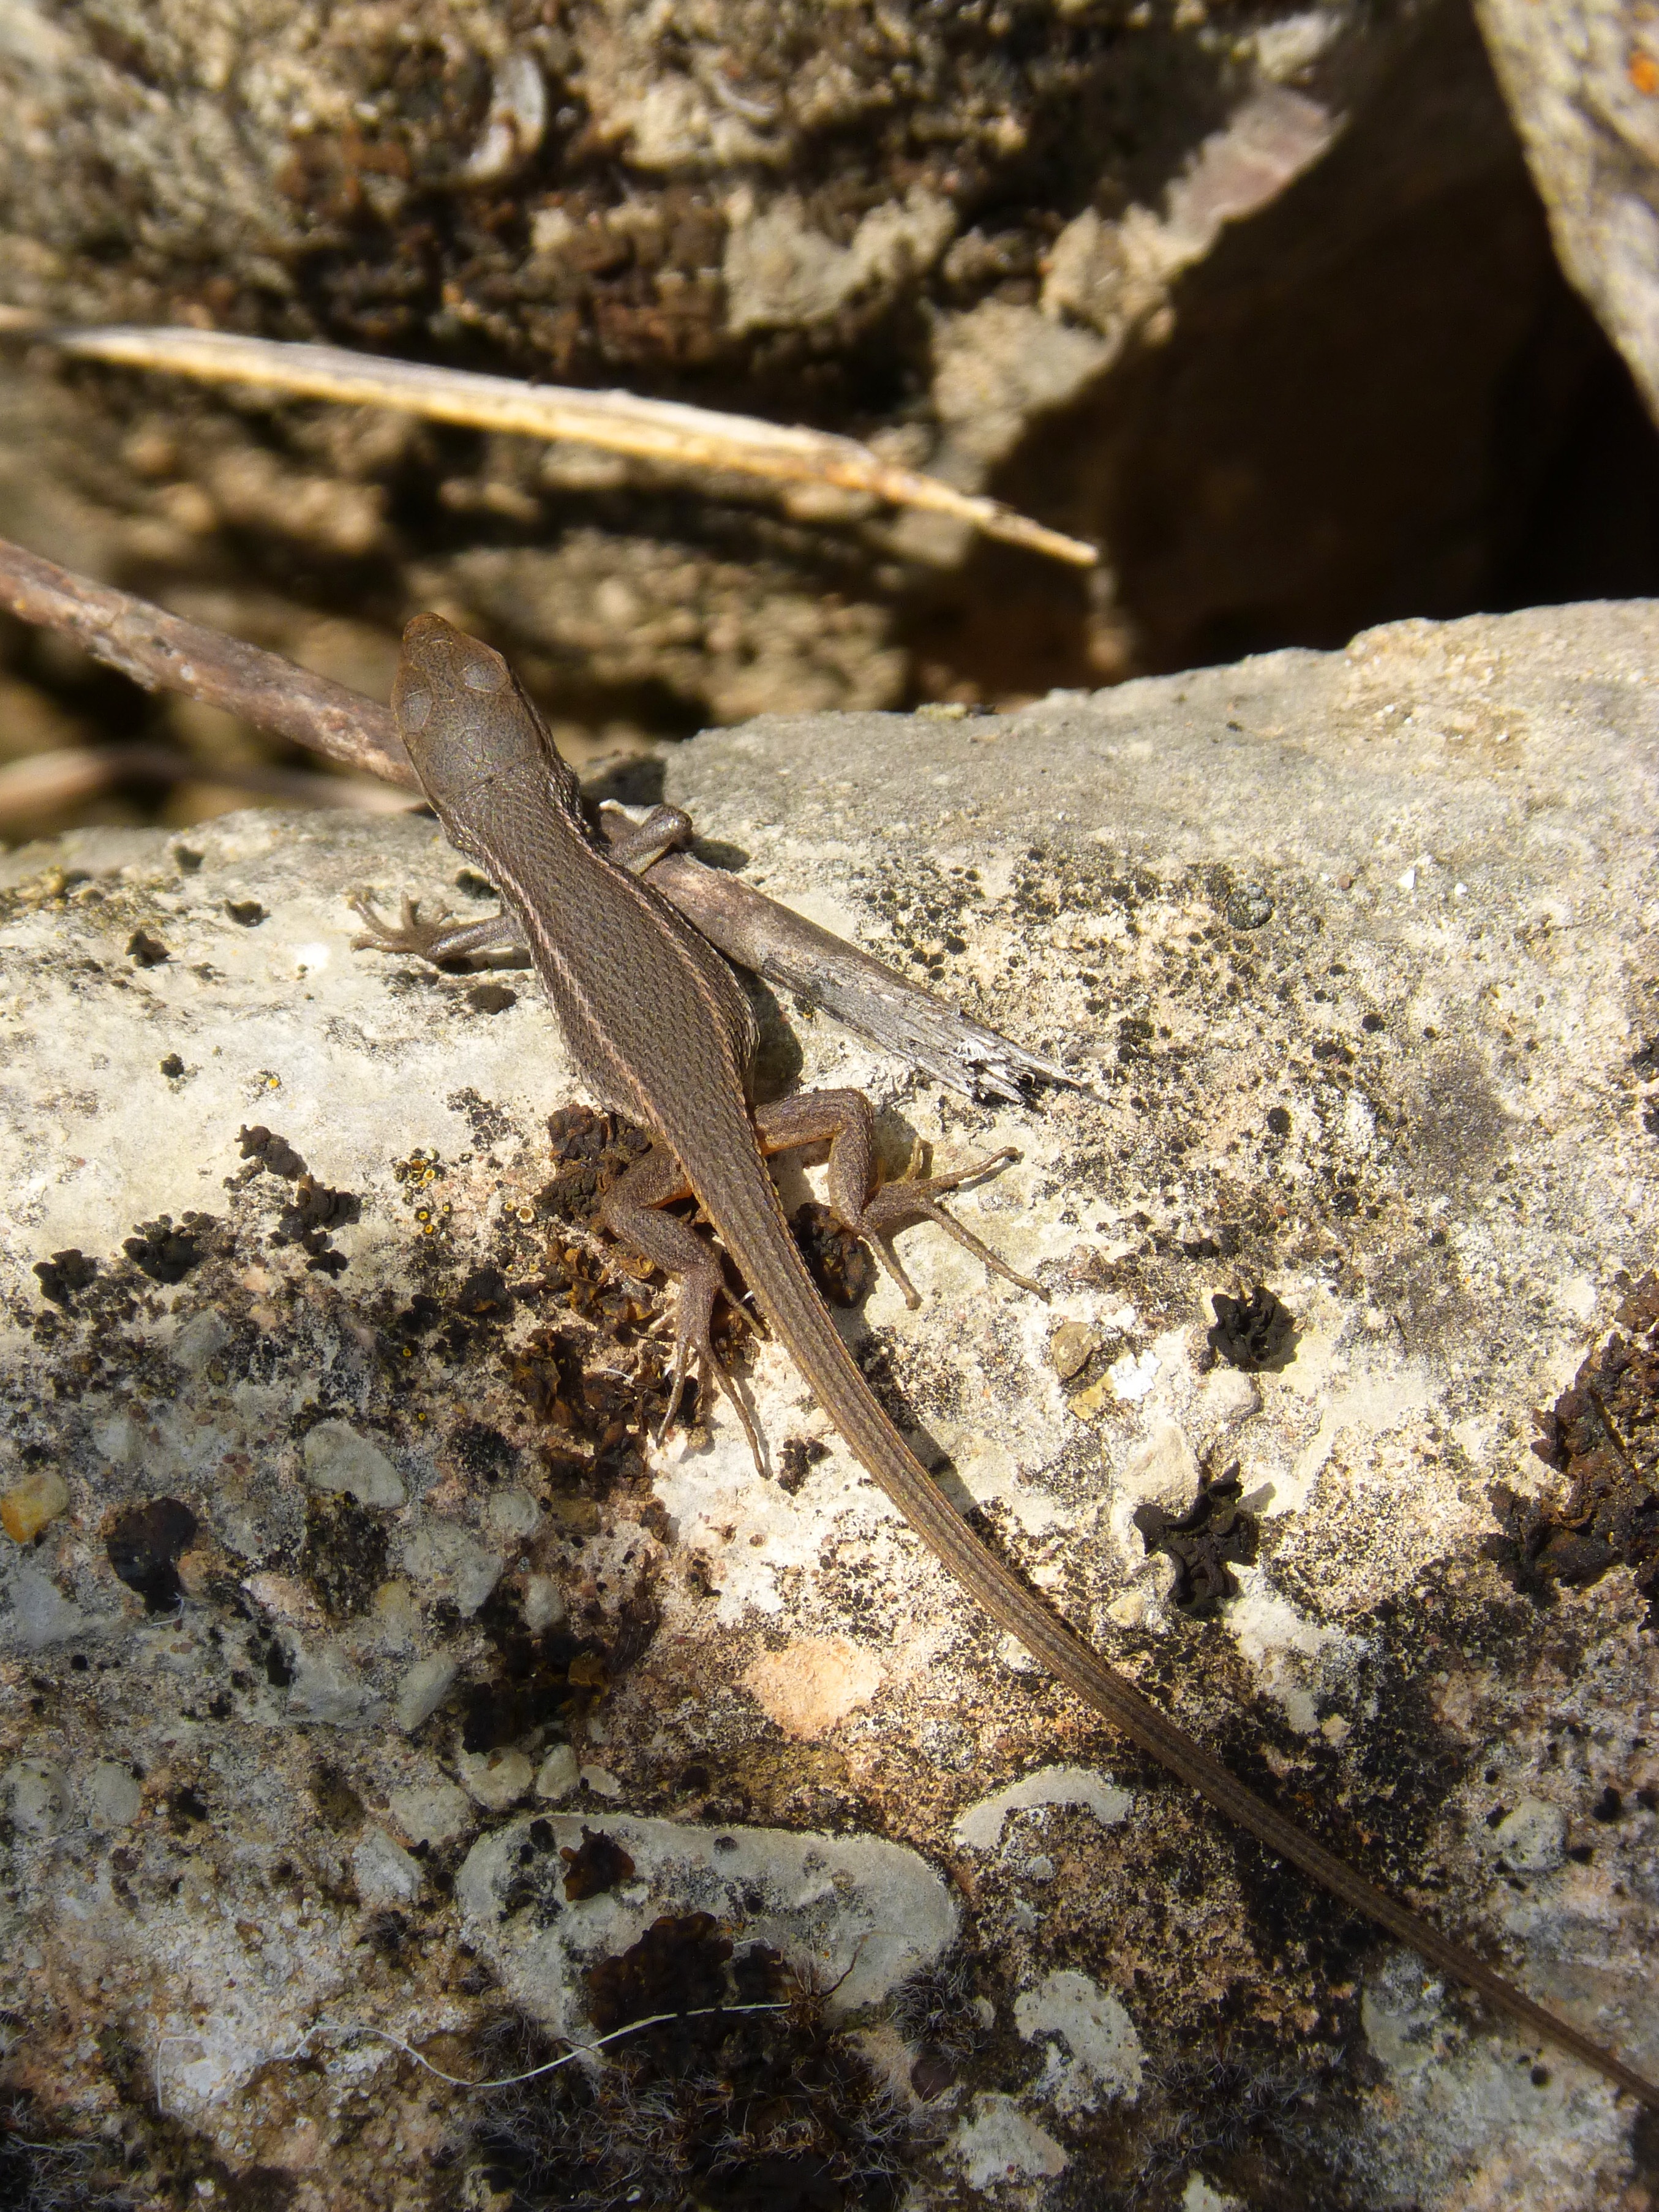
rock, light, wood, animal, summer, wildlife, zoo, insect, park, soil, reptile, fauna, lizard, geology, character, sargantana, scaled reptile